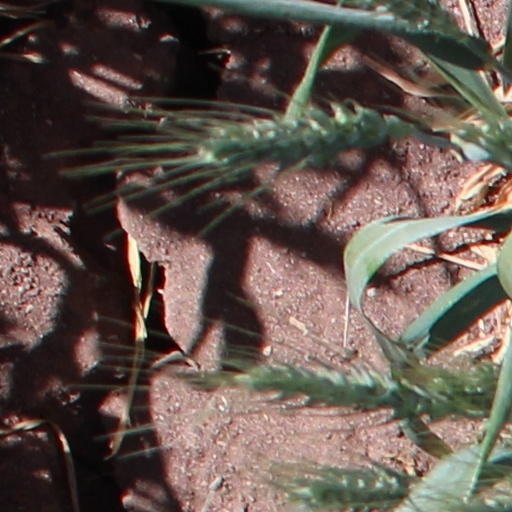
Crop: wheat